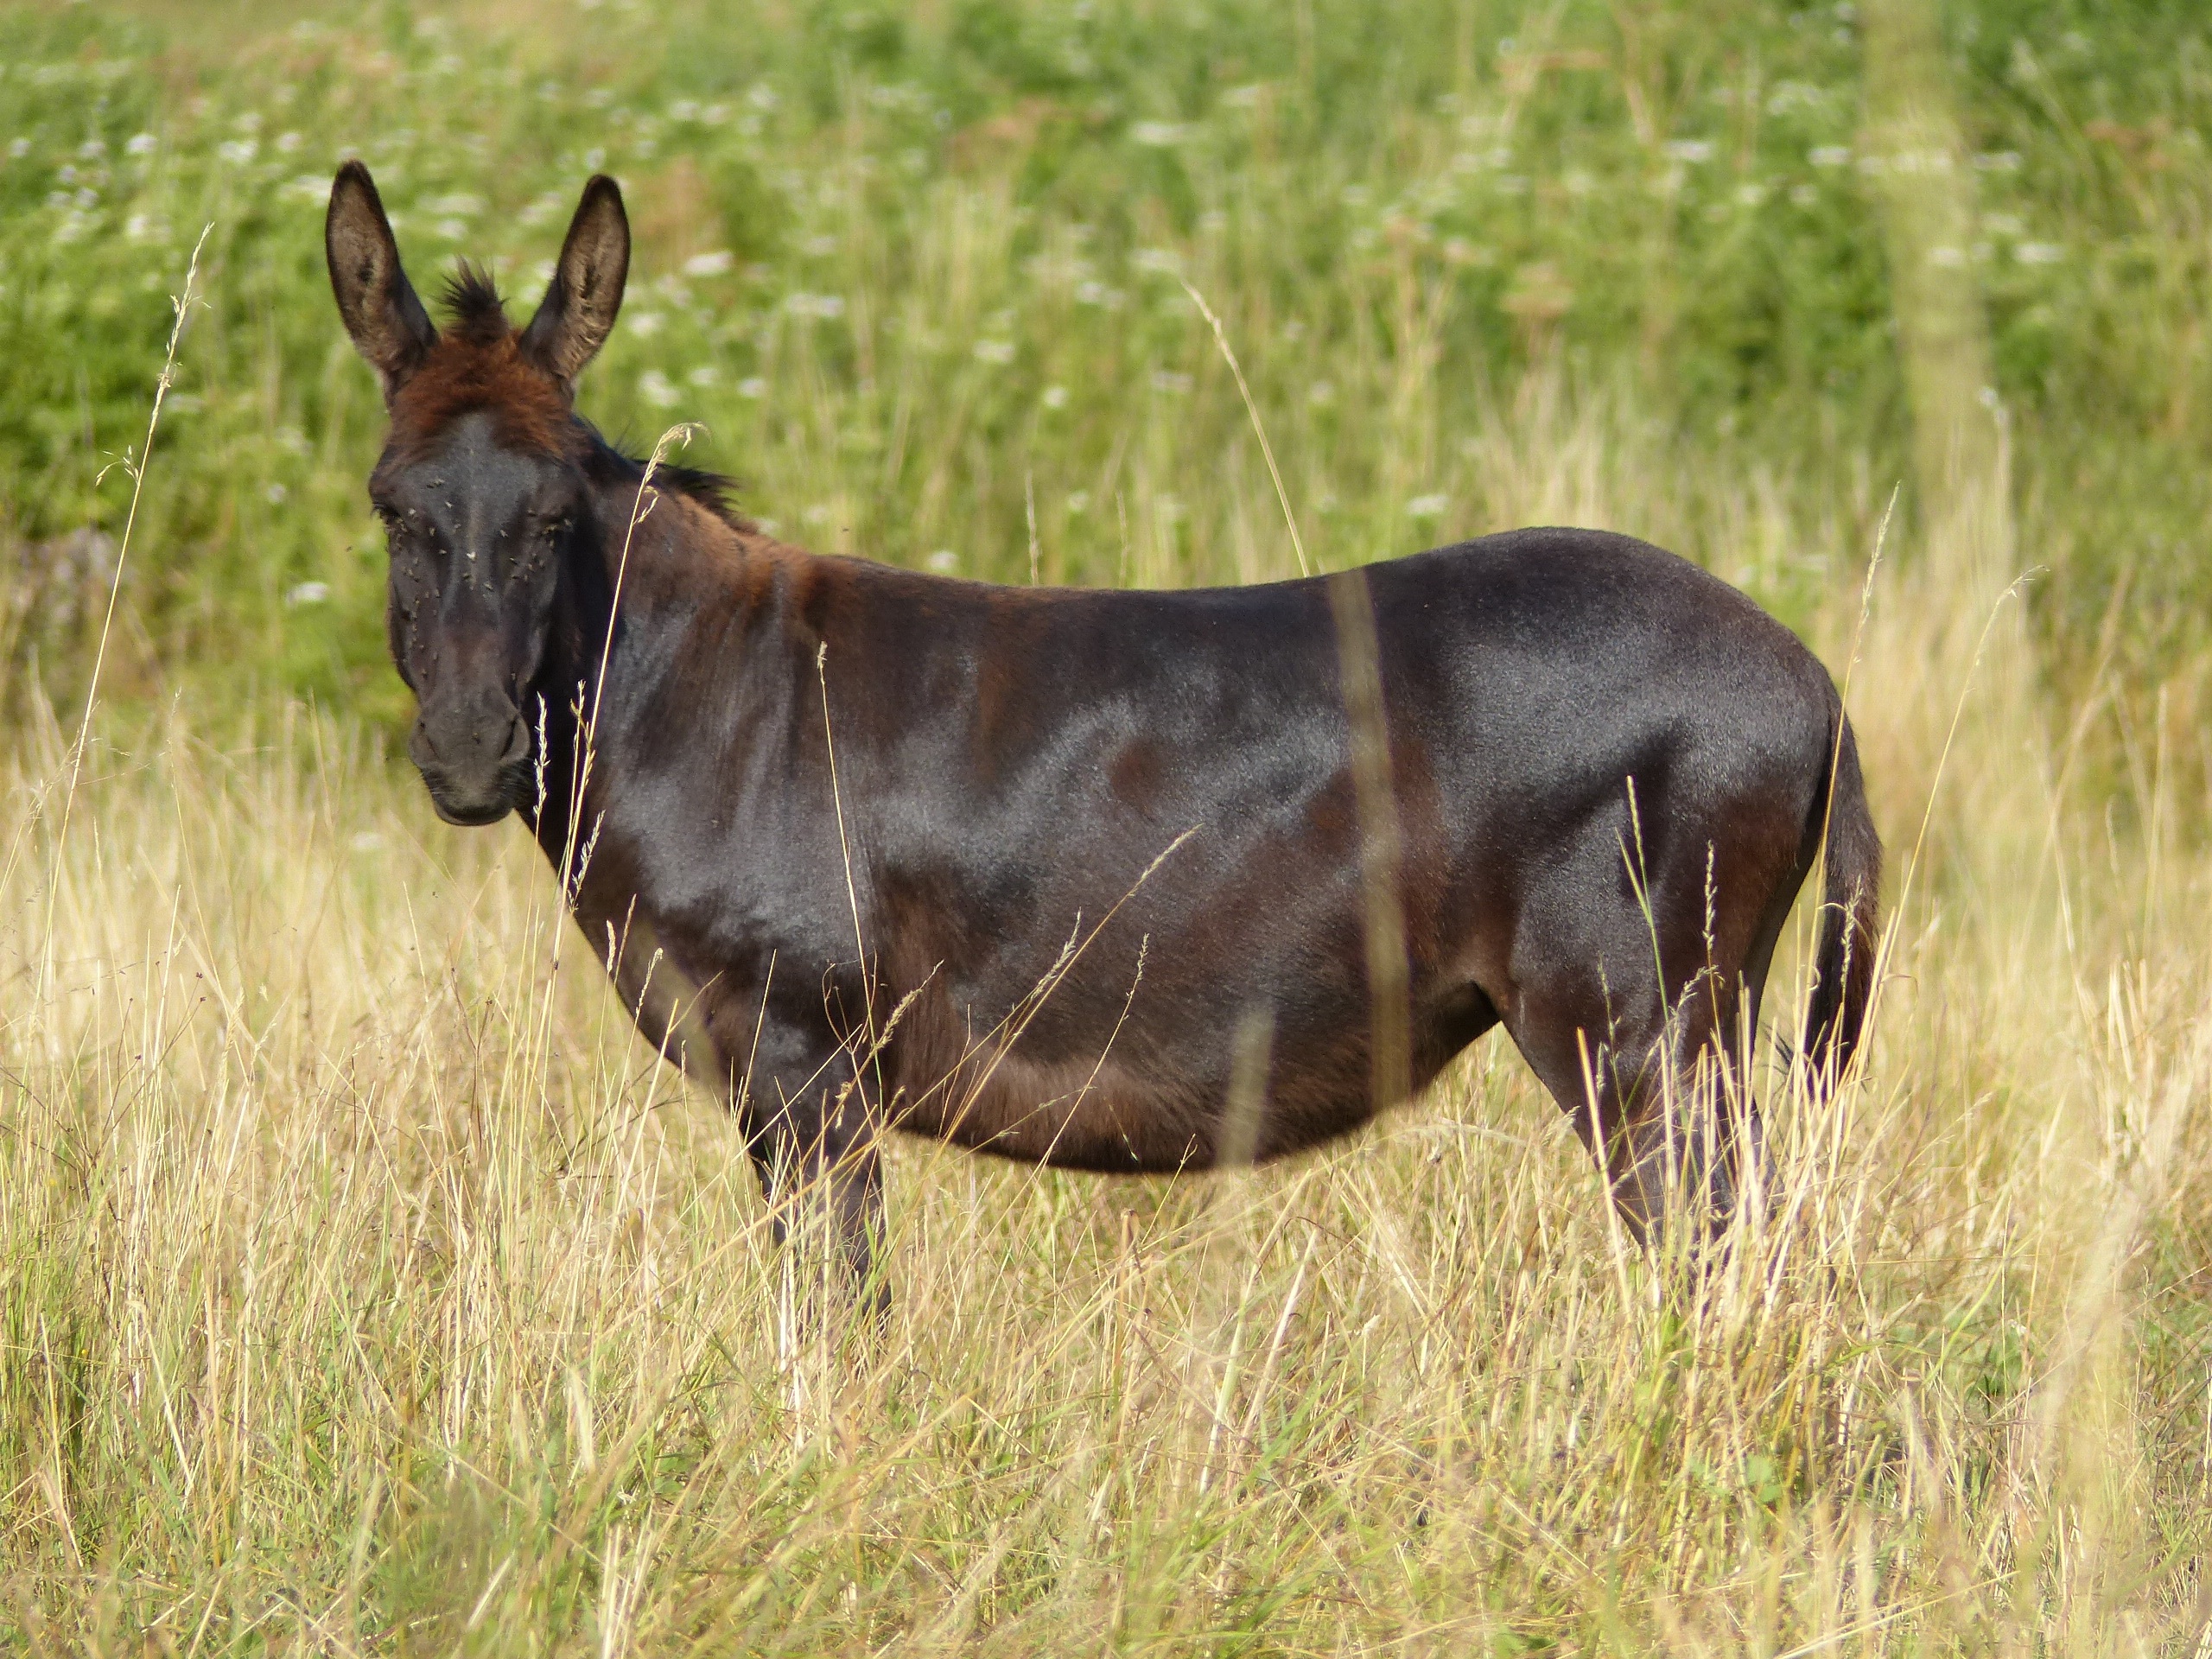
grass, meadow, animal, wildlife, horn, pasture, grazing, horse, mammal, stallion, mane, fauna, donkey, vertebrate, mare, colt, burgundy, pack animal, wildebeest, cattle like mammal, horse like mammal, mustang horse